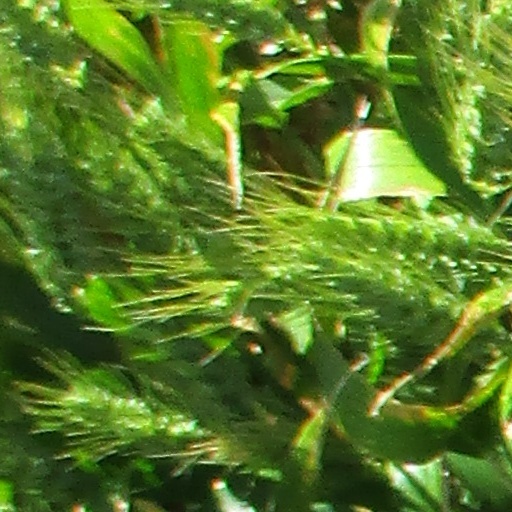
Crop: wheat